Effects of climate change on livestock

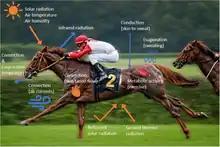
Diagram of heat regulation in horses

As of 2009, there were 1.2 billion cattle in the world, with around 82% in the developing countries; the totals only increased since then, with the 2021 figure at 1.53 billion. As of 2020, it was found that in the current Eastern Mediterranean climate, cattle experience "mild" heat stress inside unadapted stalls for nearly half a year (159 days), while "moderate" heat stress is felt indoors and outdoors during May, June, July, August, September, and October. Additionally, June and August are the months where cattle are exposed to "severe" heat stress outside, which is mitigated to moderate heat stress indoors. Even "mild" heat stress can reduce the yield of cow milk: research in Sweden found that average daily temperatures of reduce daily milk yield per cow by , with the loss reaching for .